Question: Please indicate a possible affordance area of cell_phone that can be used for holding
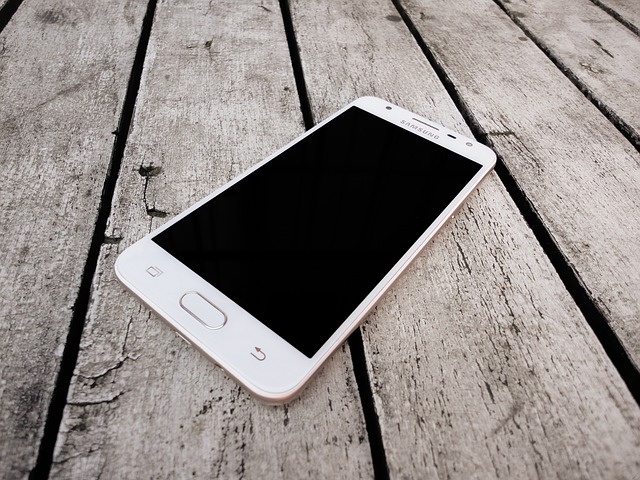
Answer: [92, 88, 508, 416]